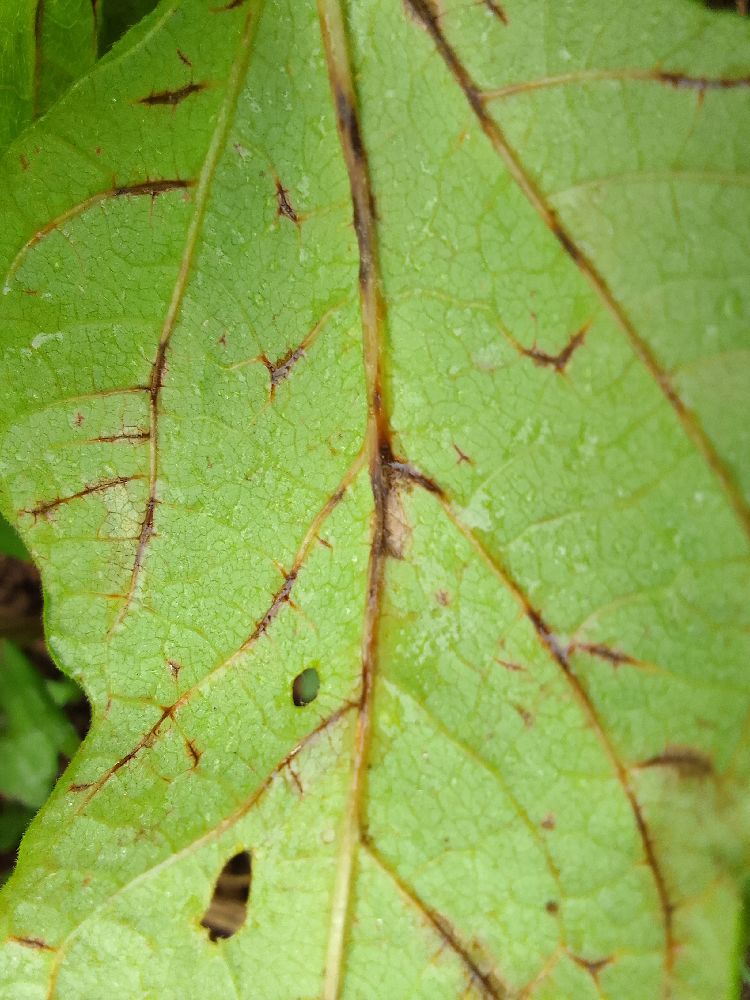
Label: anthracnose